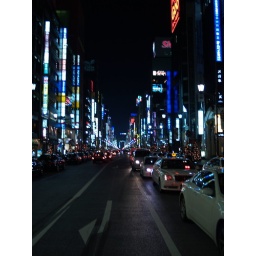
Looking down the road at the end of the main street in Ginza